Burford Sampson

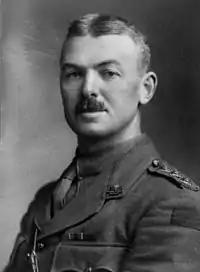
Burford Sampson in 1915

Burford Sampson DSO (30 March 1882 – 5 June 1959) was an Australian politician and soldier. Born in Launceston, Tasmania, he was educated at Launceston Grammar School before serving in the military 1899–1901, during the Second Boer War. He remained in Africa, serving with the Rhodesian Mountain Police and farming in South Africa. He returned to Tasmania in 1907 as a farmer. He served in World War I (1914–1918) and was at the landing at Gallipoli, before serving on the Western Front and briefly commanding the 15th Battalion during their final battle around Jeancourt in September 1918. After the war, he became a manager in Launceston. In 1925, he was elected to the Australian Senate as a Nationalist Senator for Tasmania. Sampson served as Chairman of Committees from 1935 to 1938. He was defeated at the 1937 federal election (his term finishing in June 1938), but was re-elected in 1940. He was defeated again in 1946 as a Liberal.